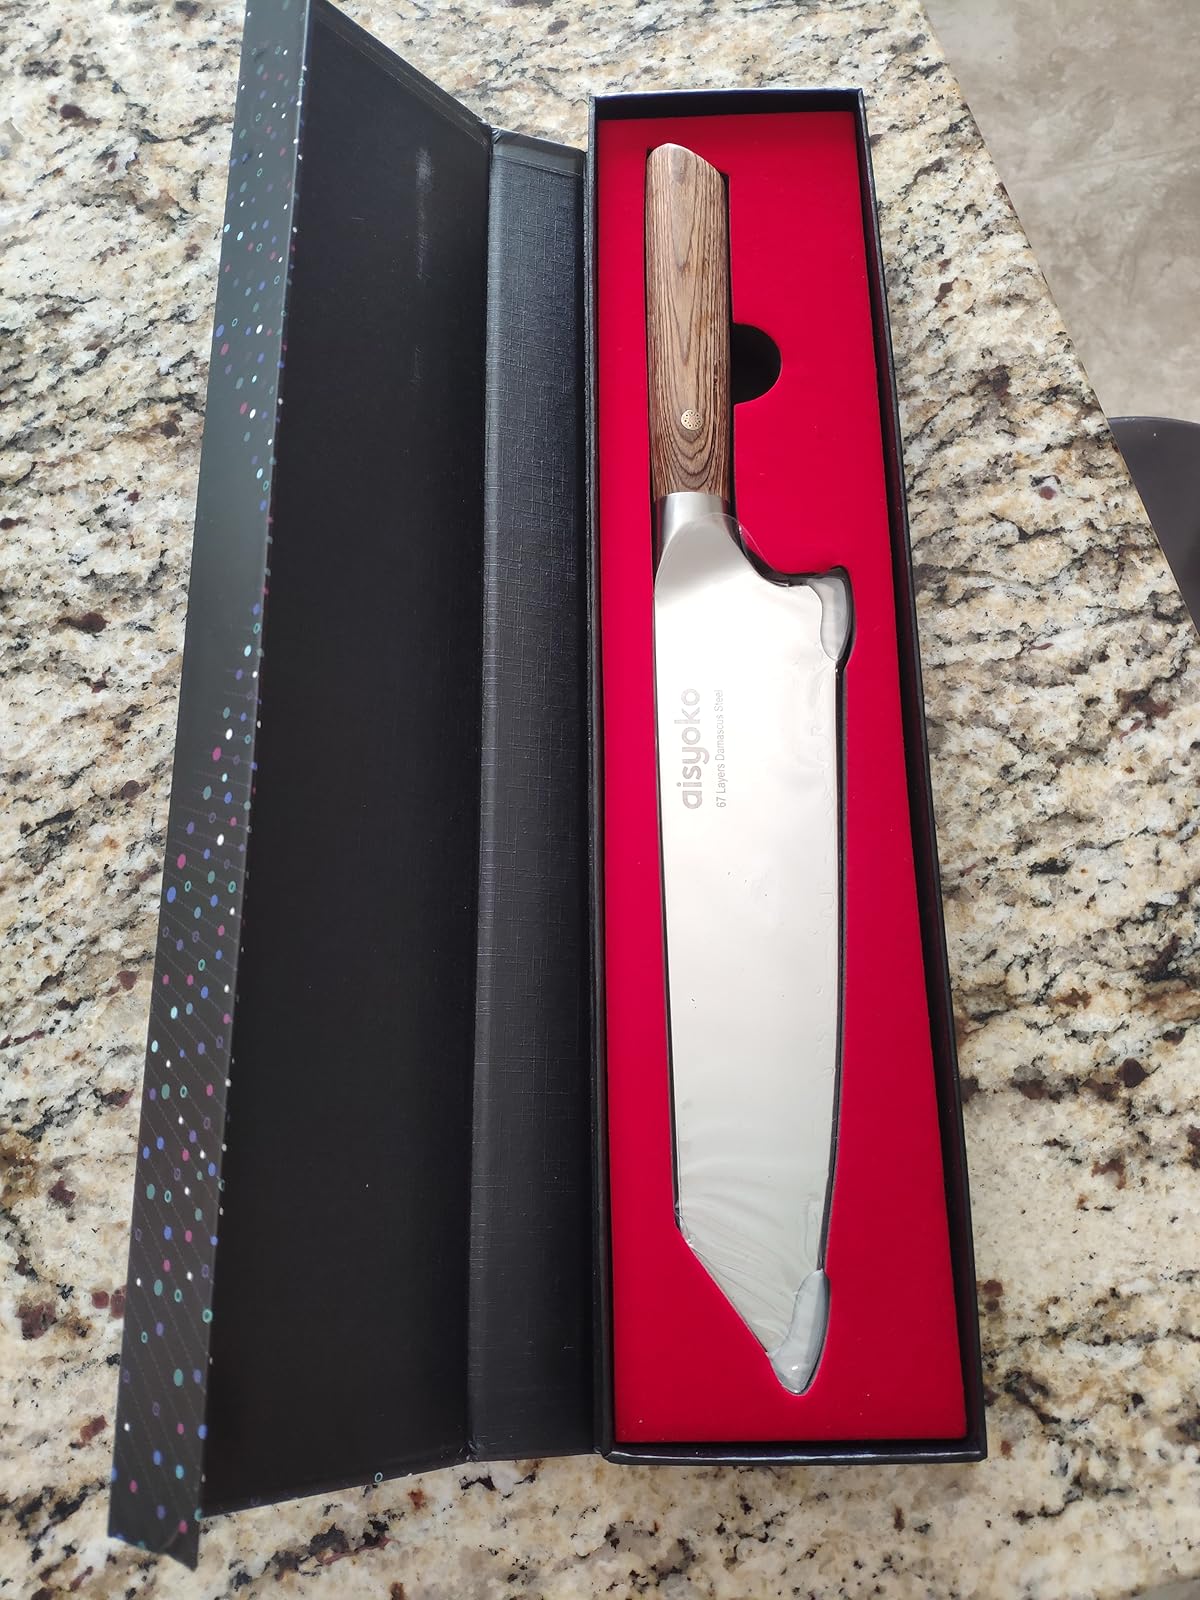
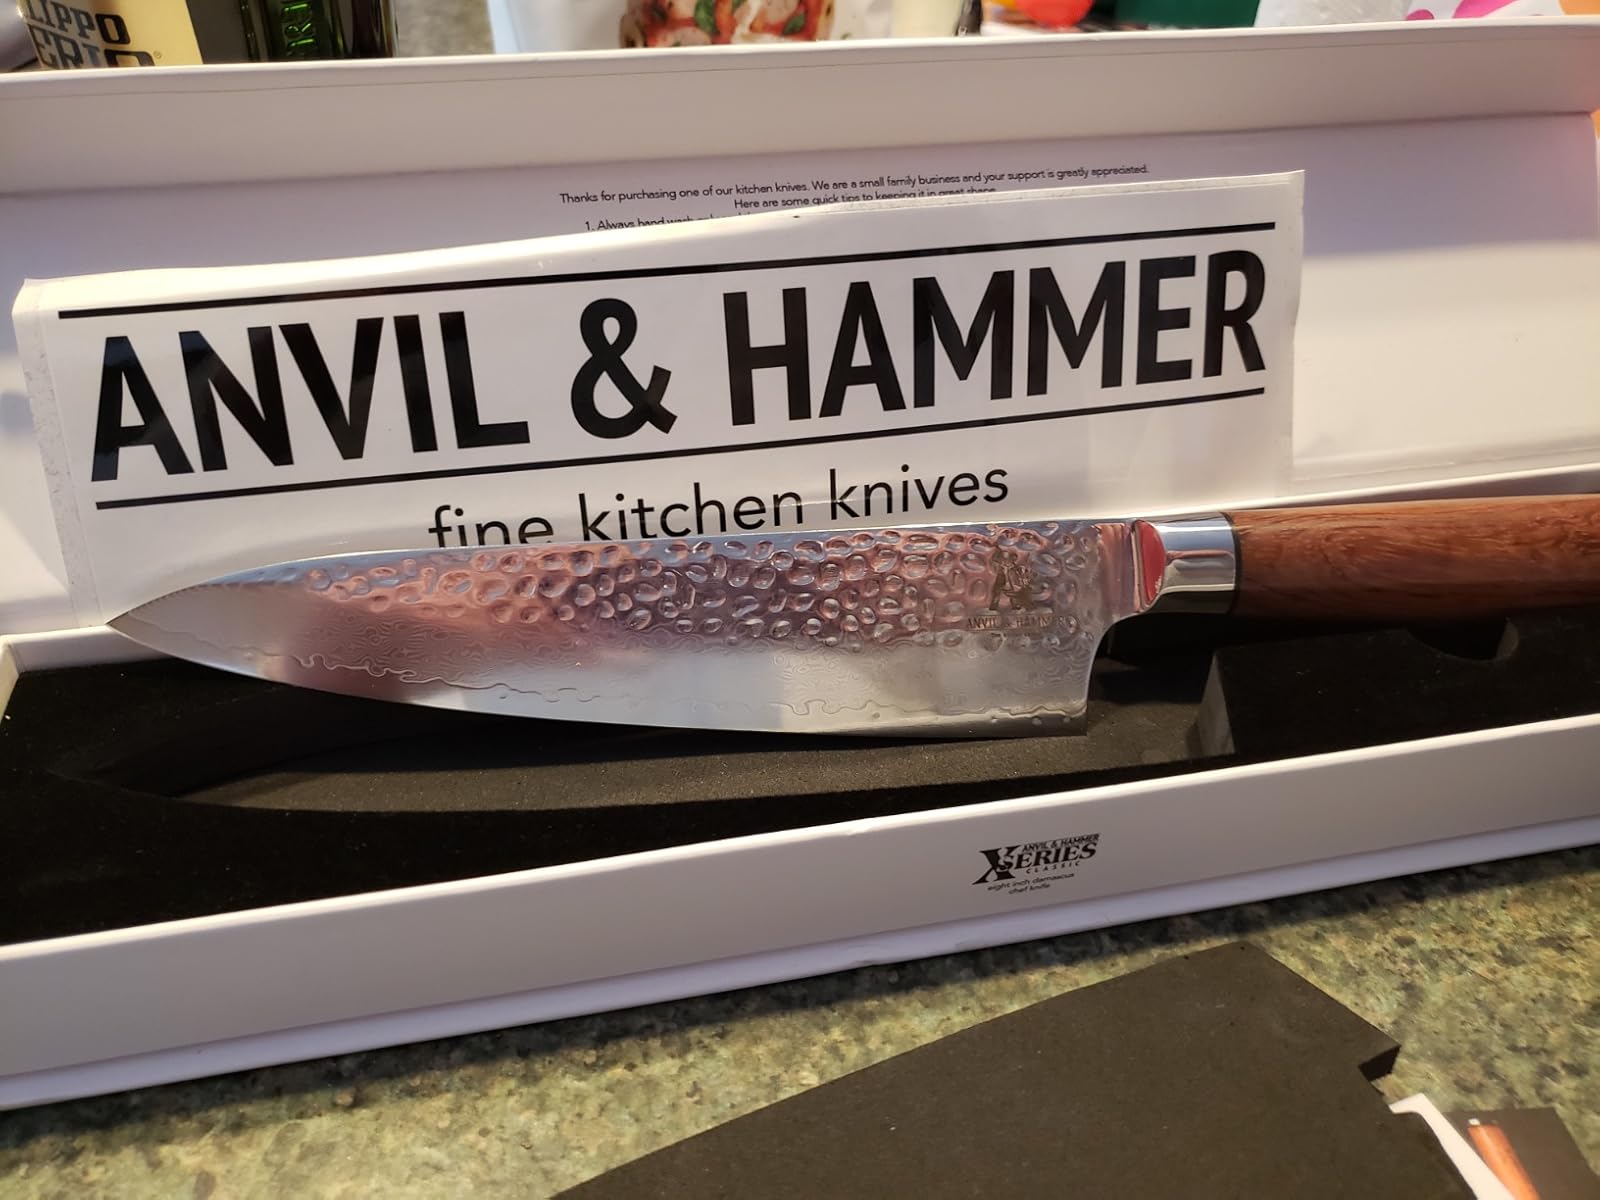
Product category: items_knife
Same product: no